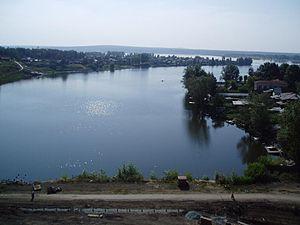
La Neïva ou Nevia est une rivière de l'oblast de Sverdlovsk en Russie longue de 294 km, émissaire du lac Tavatouï sur les pentes orientales du Moyen Oural et qui arrose les villes de Verkh-Neyvinsky, Neviansk et Alapaïevsk.